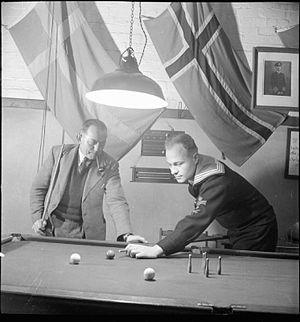
Le billard danois est une variante du billard jouée traditionnellement au Danemark.